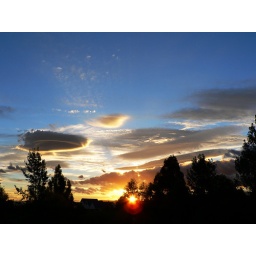
count the types of clouds in tonight's sky